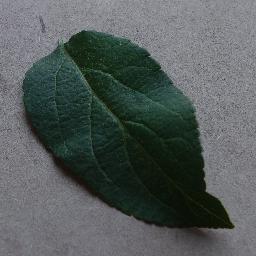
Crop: apple
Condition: healthy